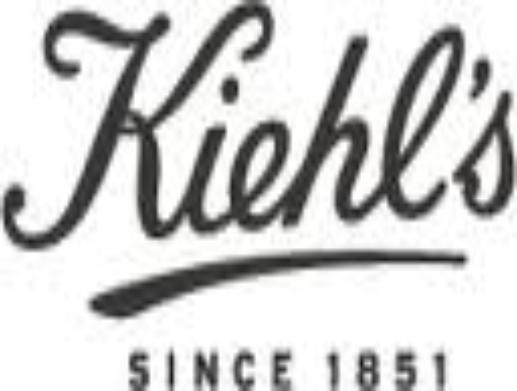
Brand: Kiehl's
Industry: Necessities